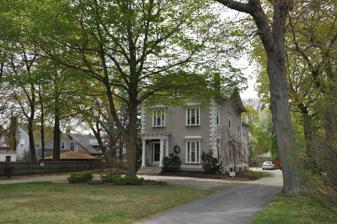
Building: Arad Wood House
Country: United States of America
Year built: 1858
Historic house in Rhode Island, United States United States historic place Arad Wood House U.S. National Register of Historic Places Show map of Rhode Island Show map of the United States Location 407 Pontiac Avenue, Cranston, Rhode Island Coordinates 41°46′30″N 71°26′18″W / 41.77500°N 71.43833°W / 41.77500; -71.43833 Built 1858 Architectural style Italianate NRHP reference No. 88001125 Added to NRHP August 3, 1988 The Arad Wood House is an historic house in Cranston, Rhode Island .  The 2 + 1 ⁄ 2 -story wood-frame house was built c. 1858 for N. Thornton, and is one Cranston's finest Italianate houses.  Although it was built as a farmhouse, it was acquired in the 1890s by Arad Wood, one of Cranston's wealthiest businessmen, who operated a gentleman's farm of several hundred acres.  The house was also later the first home of the Cranston chapter of the American Red Cross . The house was listed on the National Register of Historic Places in 1988. See also National Register of Historic Places listings in Providence County, Rhode Island References